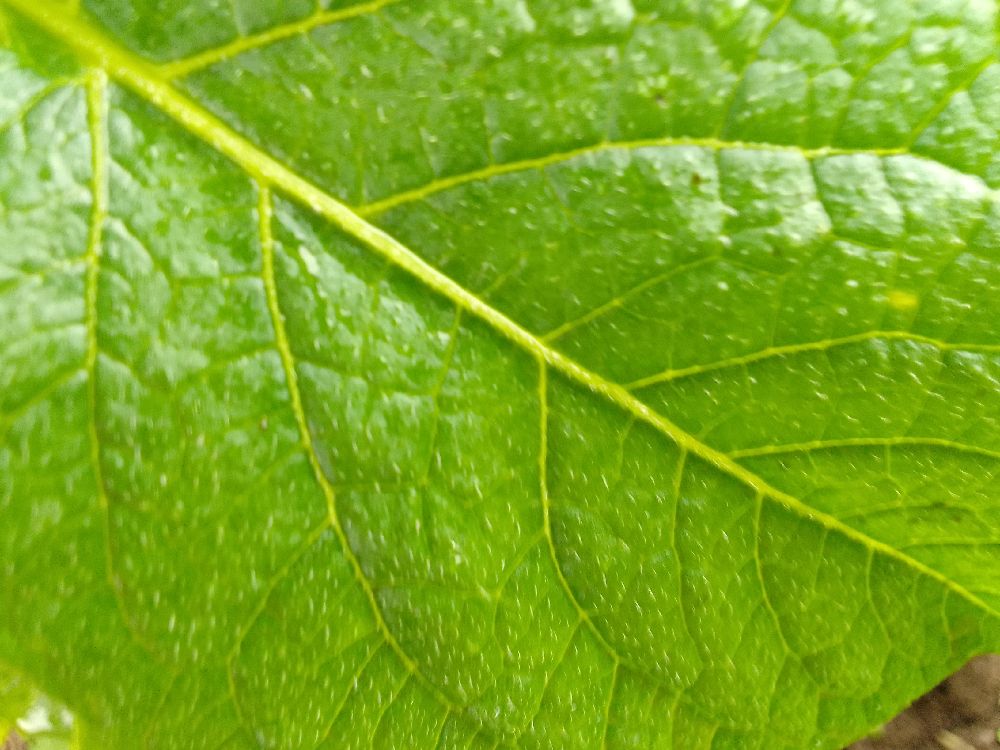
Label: Healthy